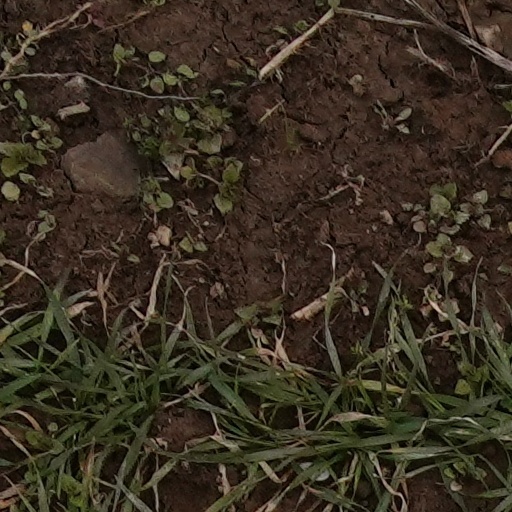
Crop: wheat